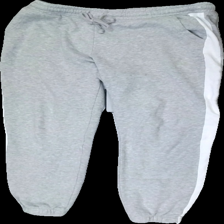
View: front
Type: Trousers
Category: Ladies
Brand: H&M
Brand text on label: DIVIDED
Colors: Grey, White
Material: Unknown
Pattern: Other
Cut: Regular
Size: L
Price range: <50
Recommended usage: Export
Description: grey sweatpants with white stripes